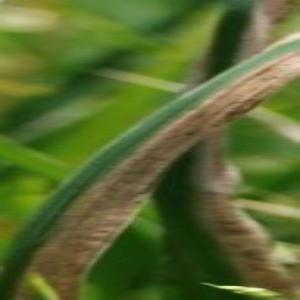
Disease: Bacterialblight